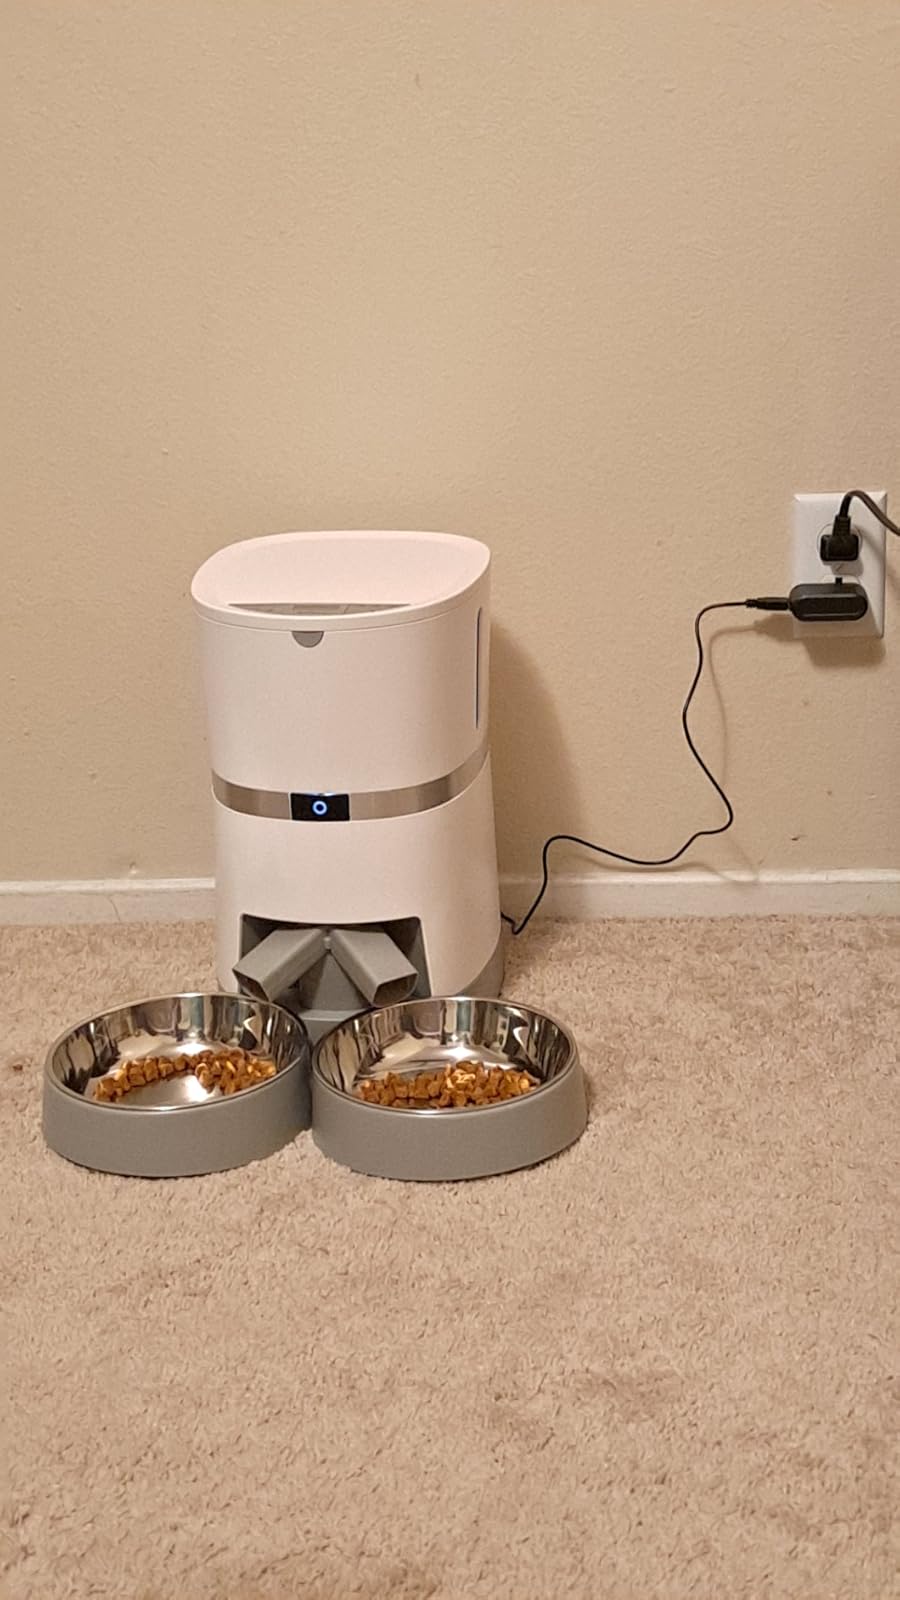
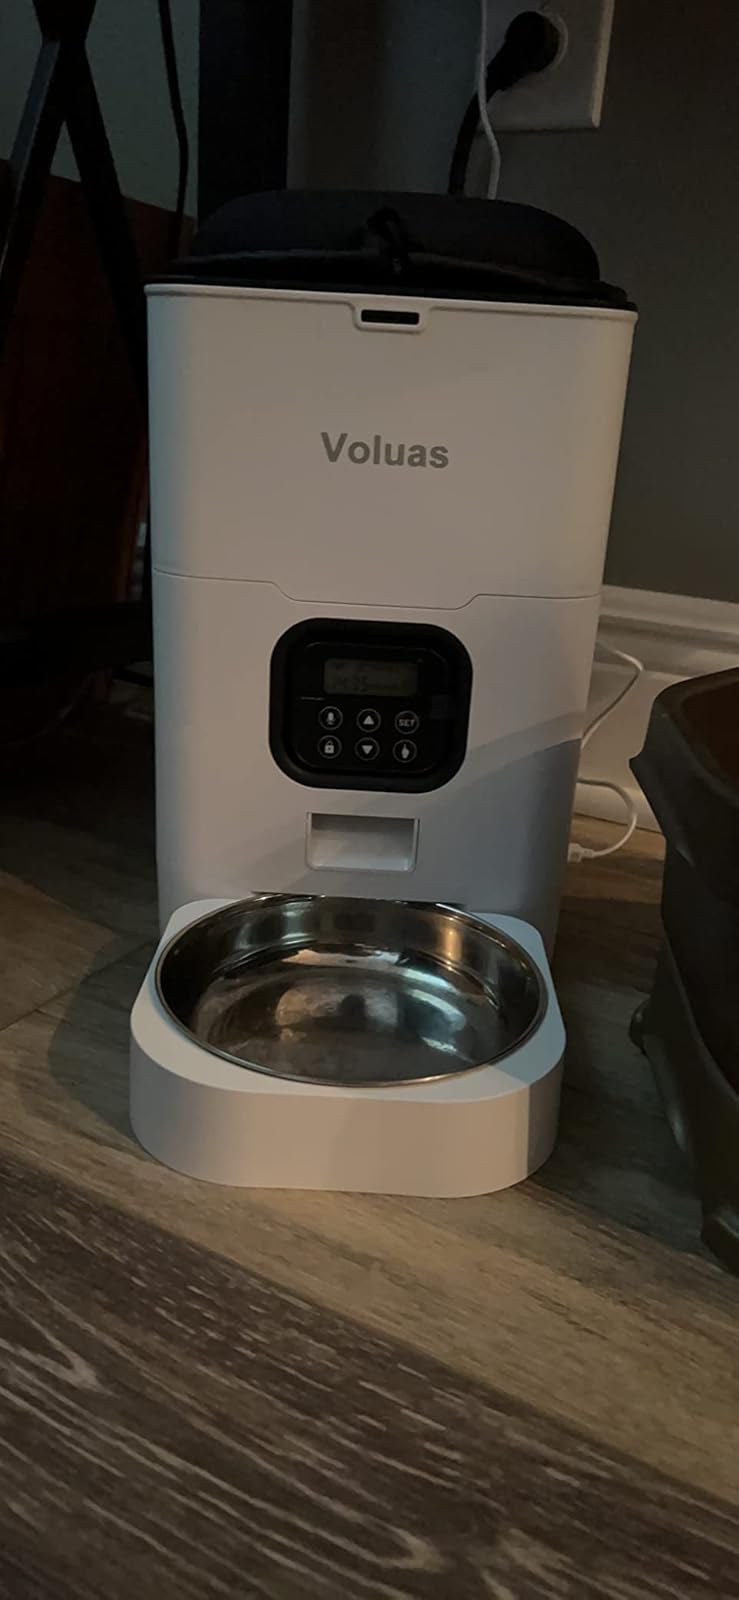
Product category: items_feeder
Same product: no